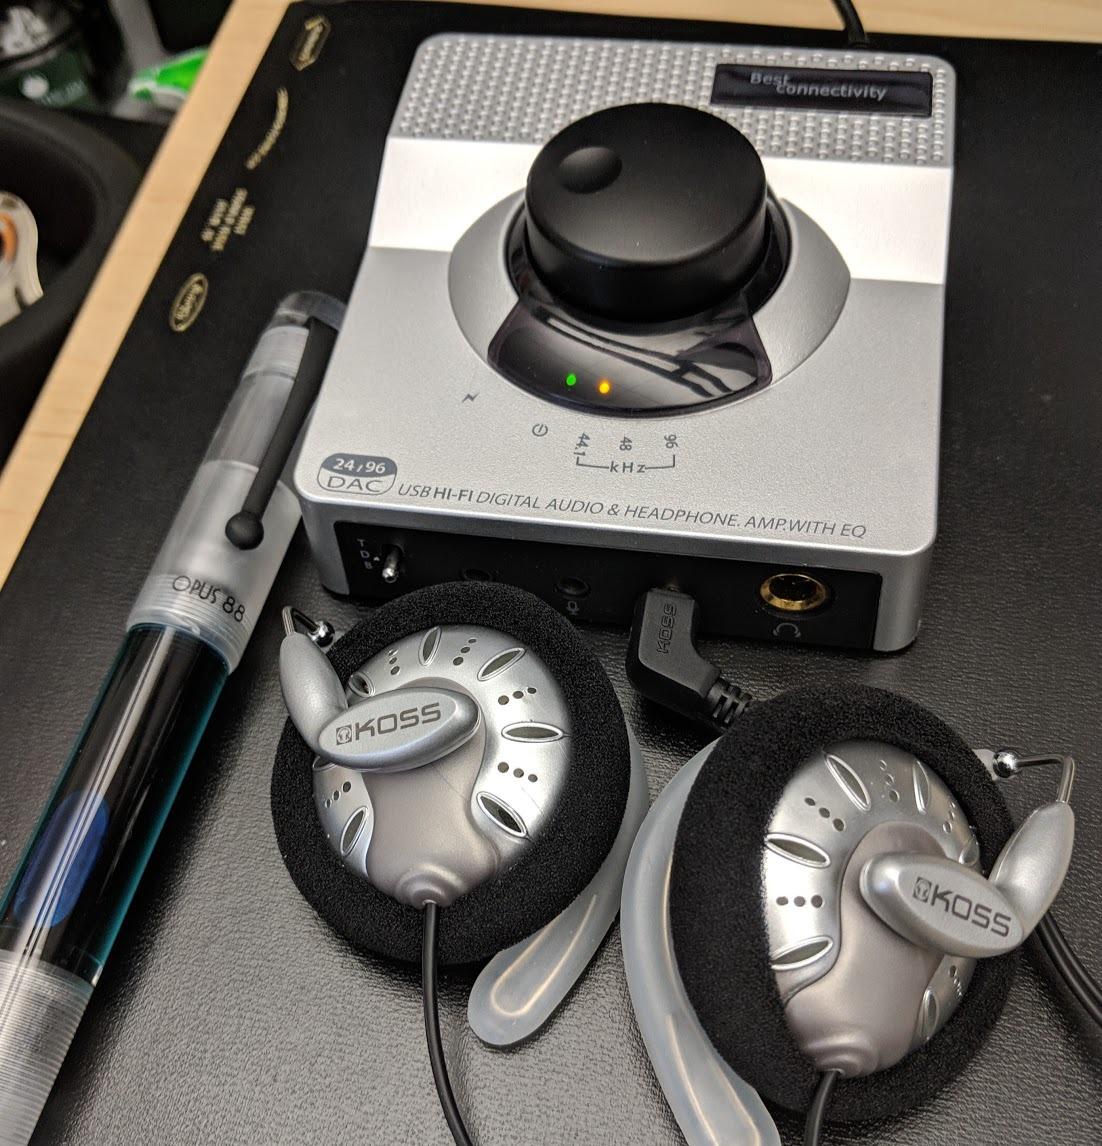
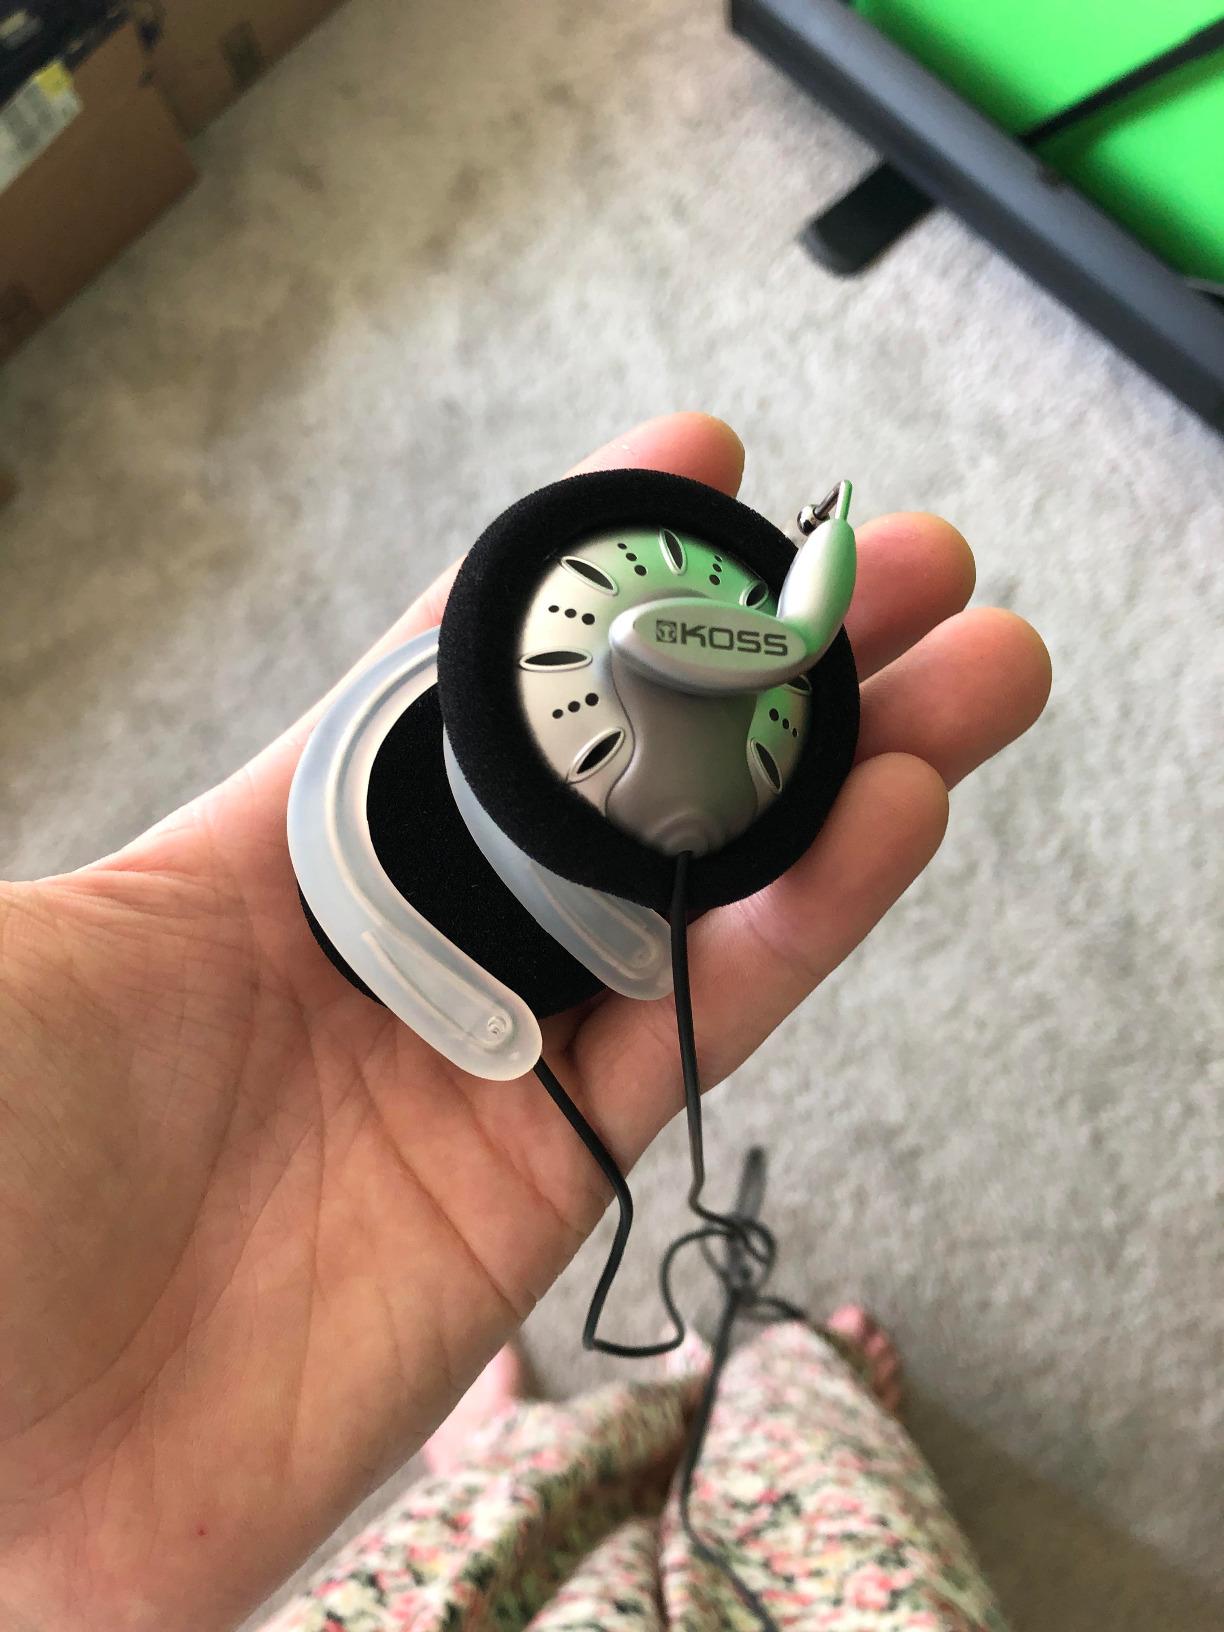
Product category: headphones
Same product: yes